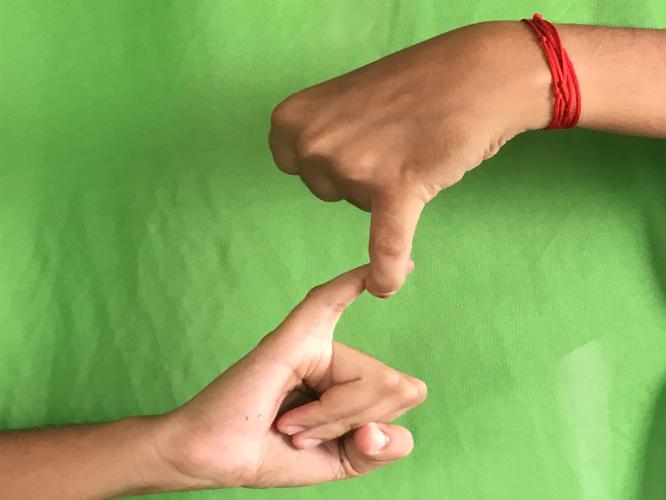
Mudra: Pasha
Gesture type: double_hand